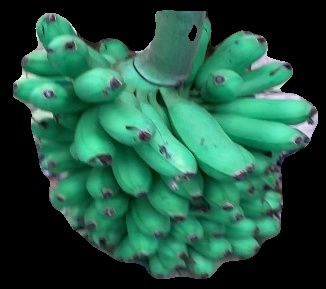
Variety: rasbale
Grade: grade1